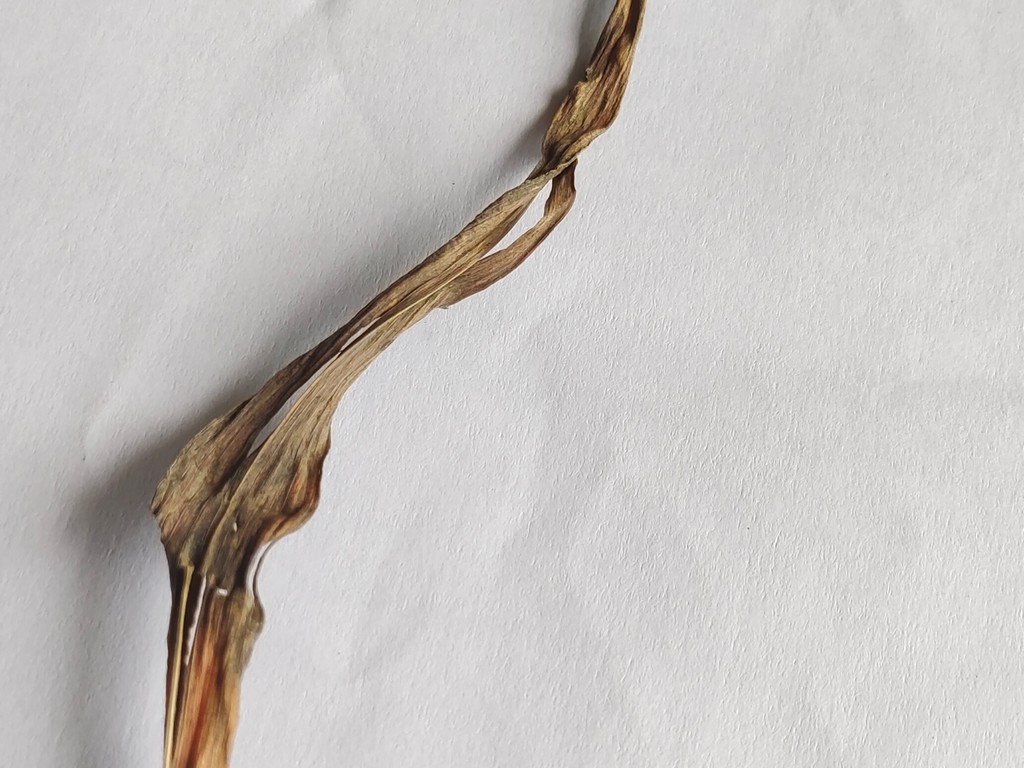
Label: Dried